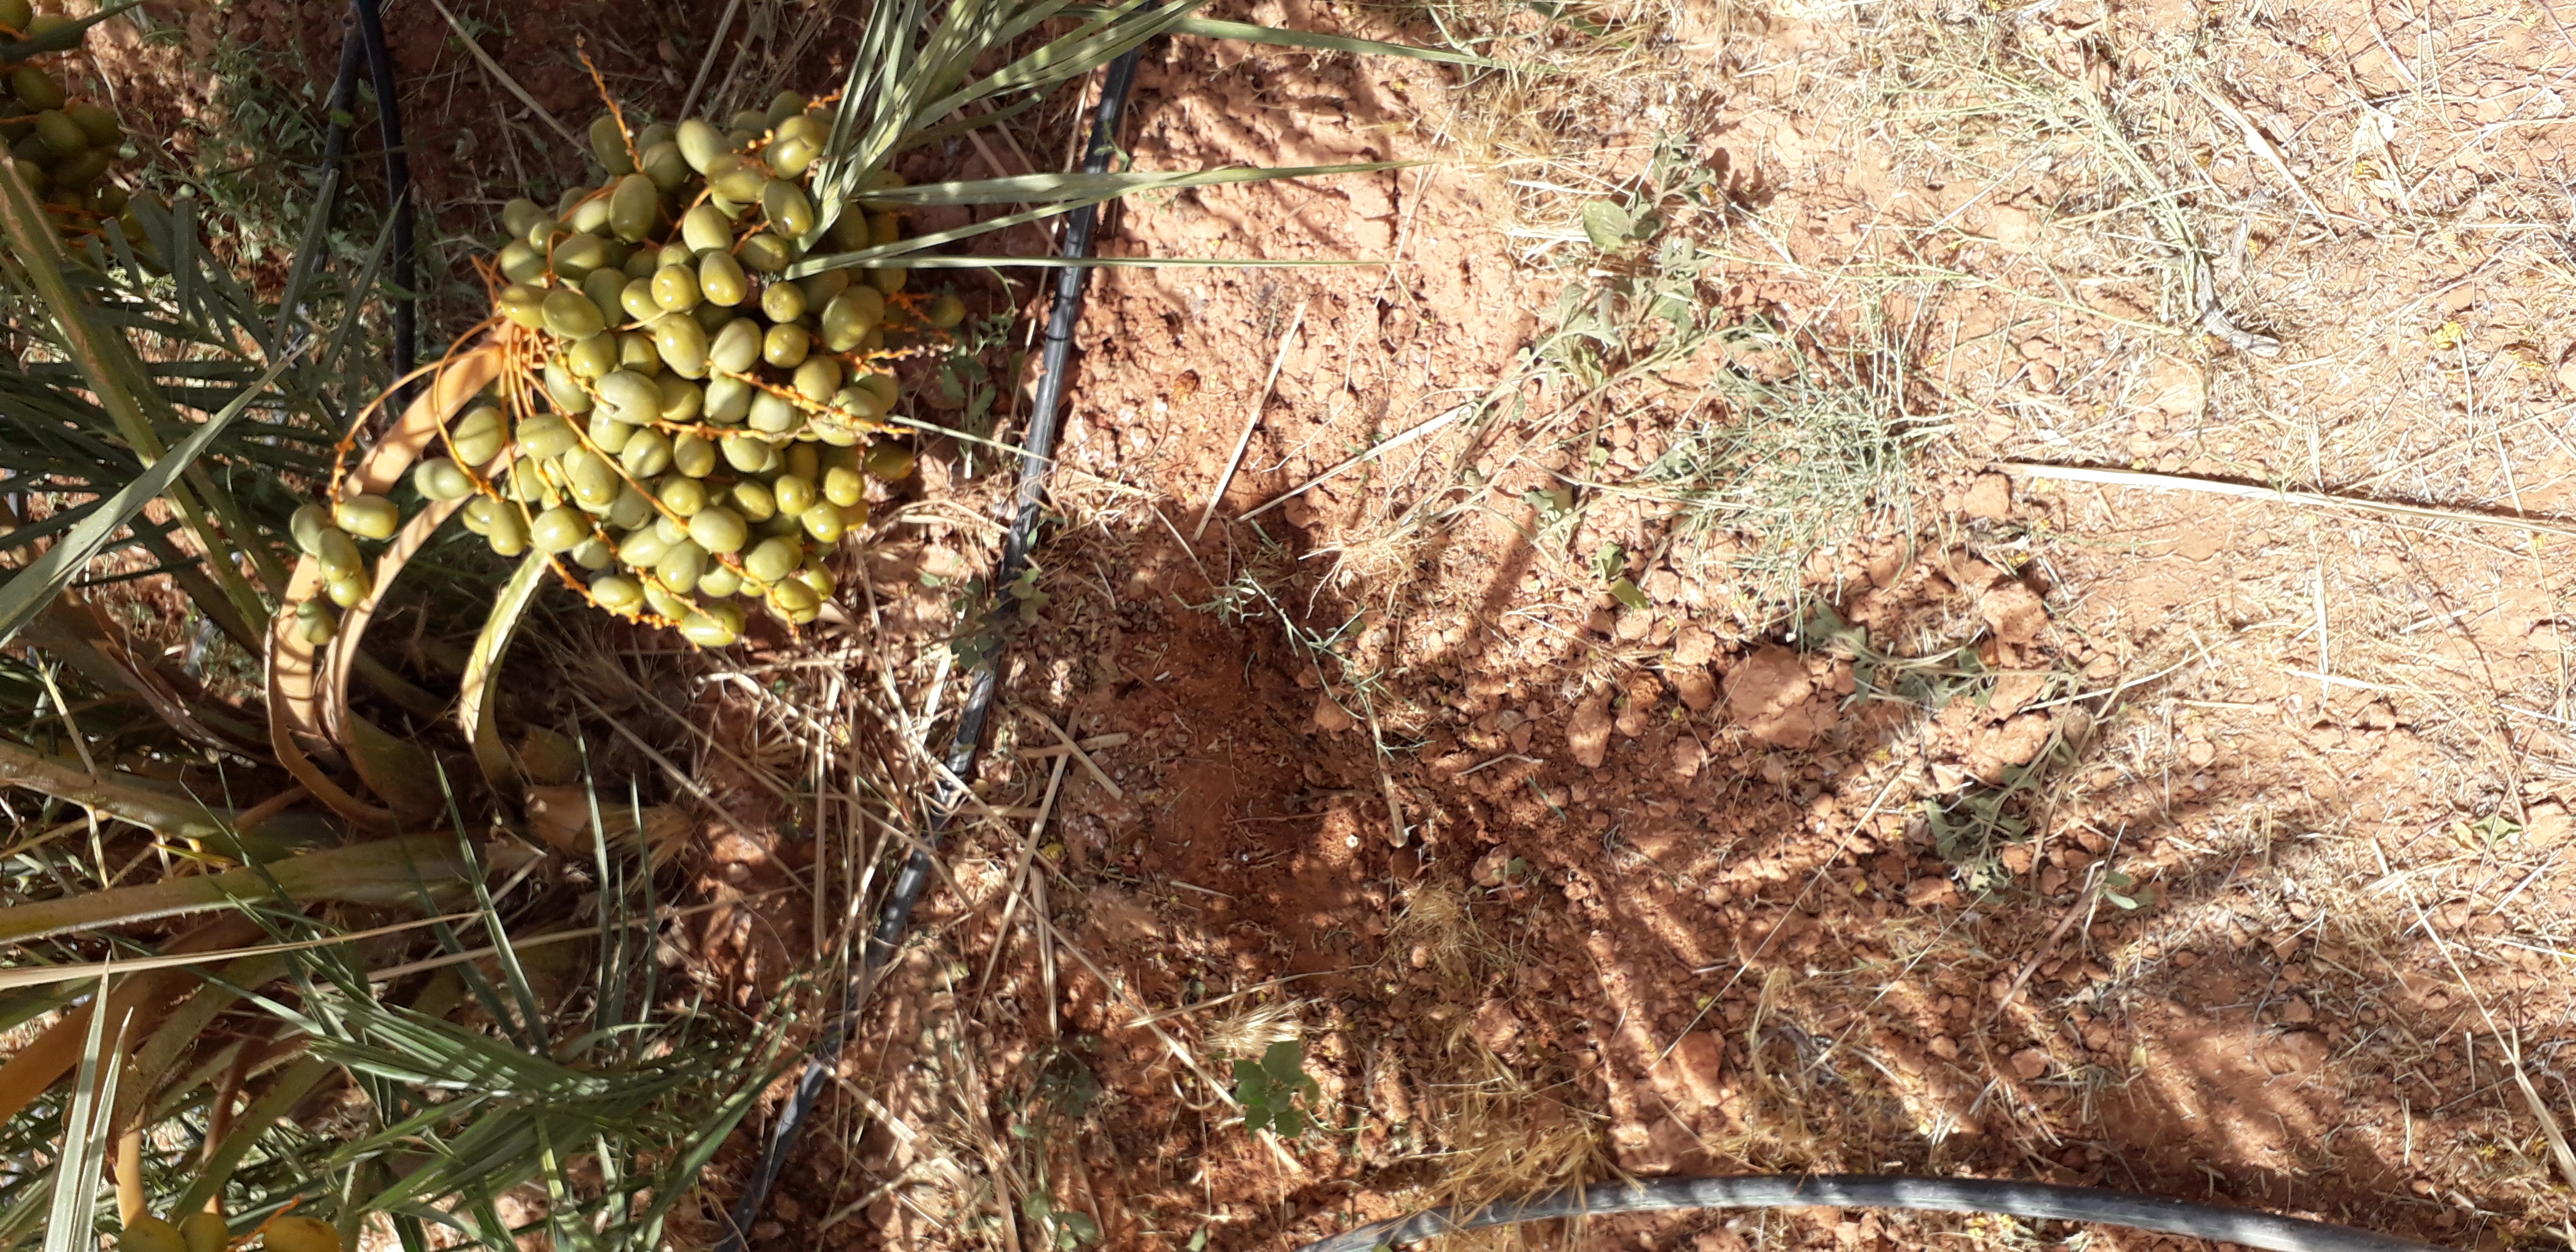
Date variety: Boufagous